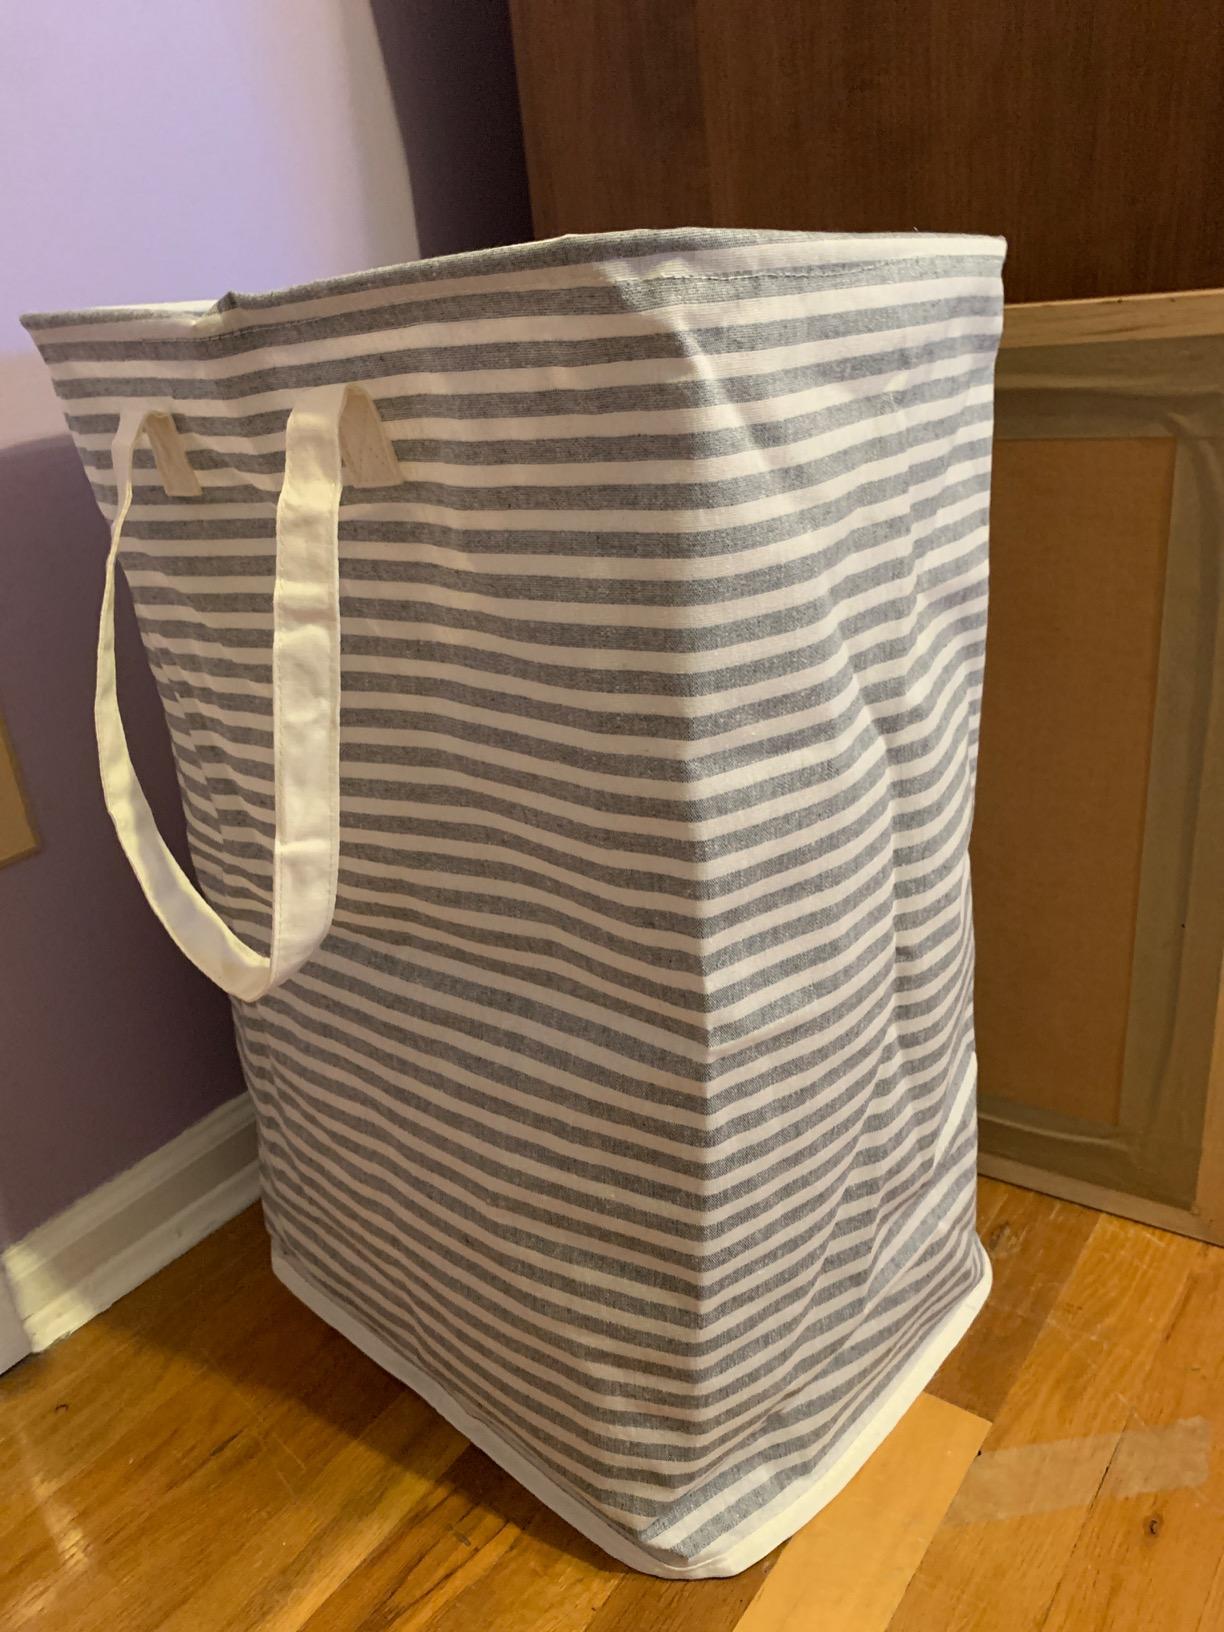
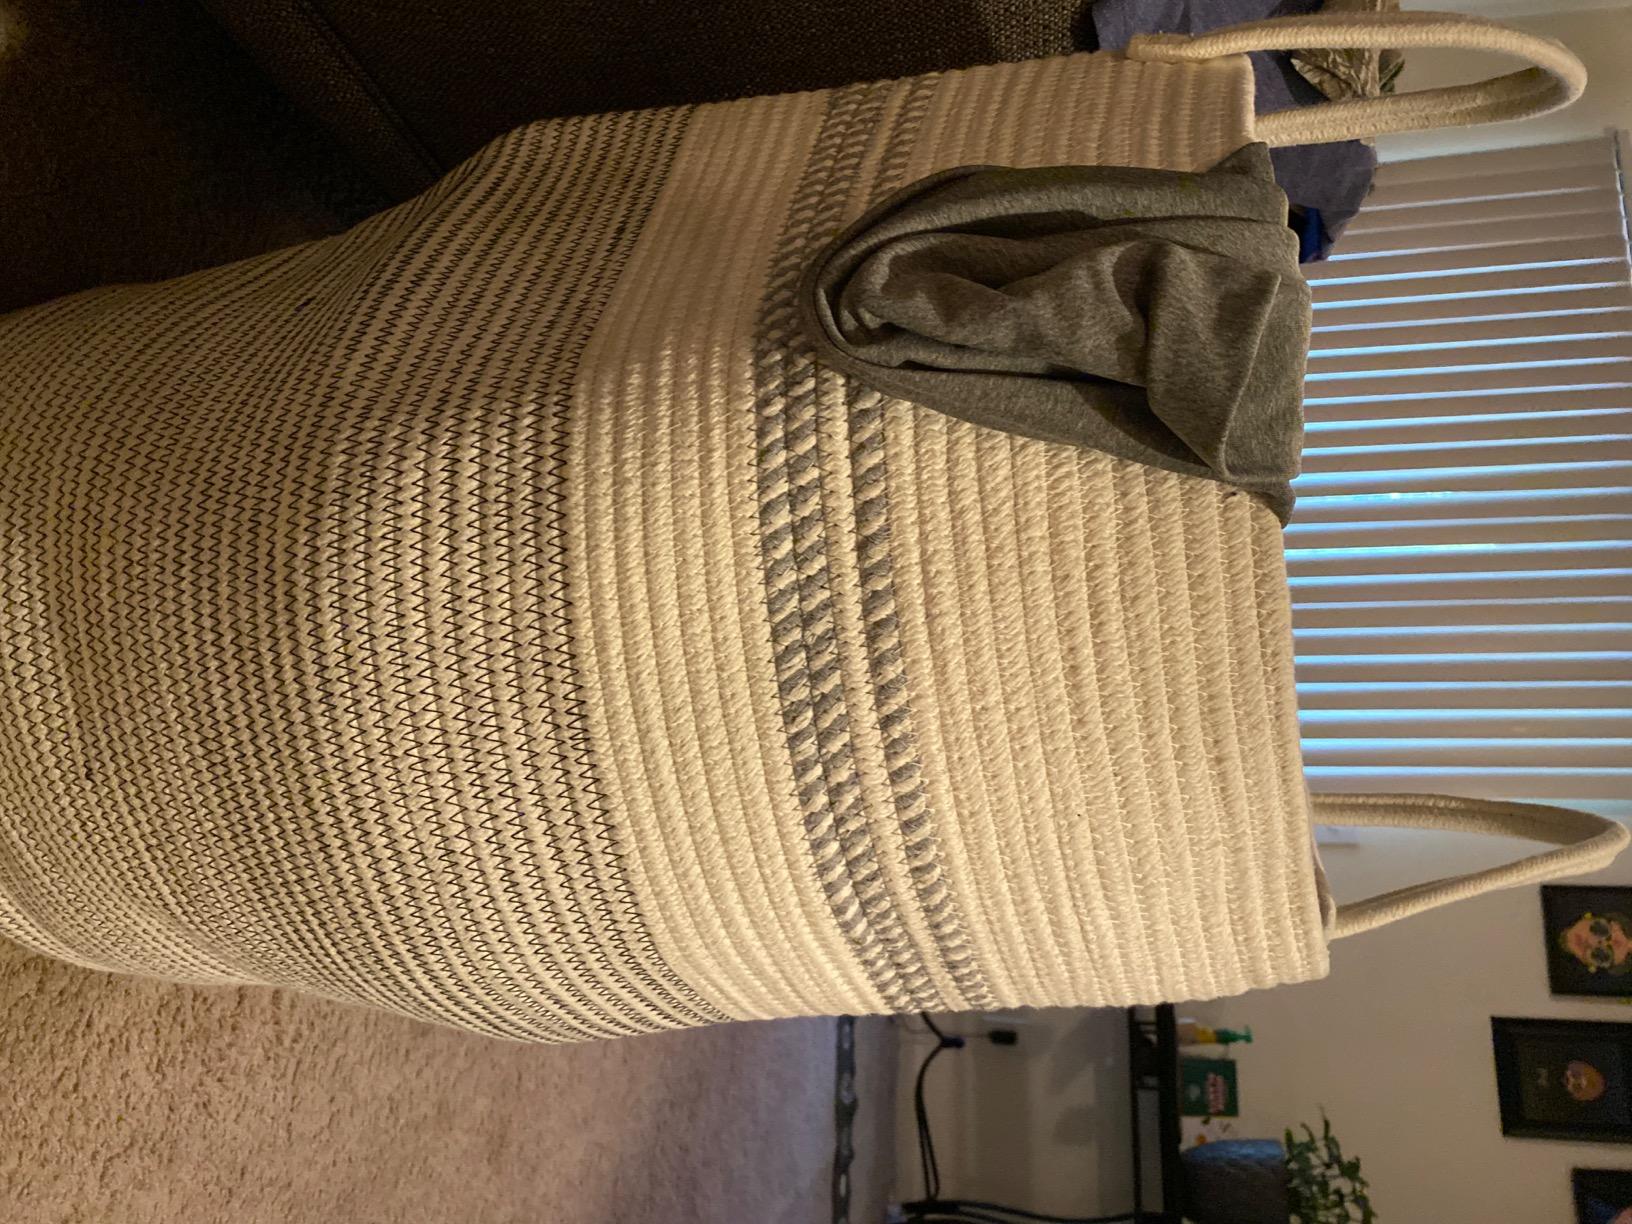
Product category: items_hamper
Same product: no